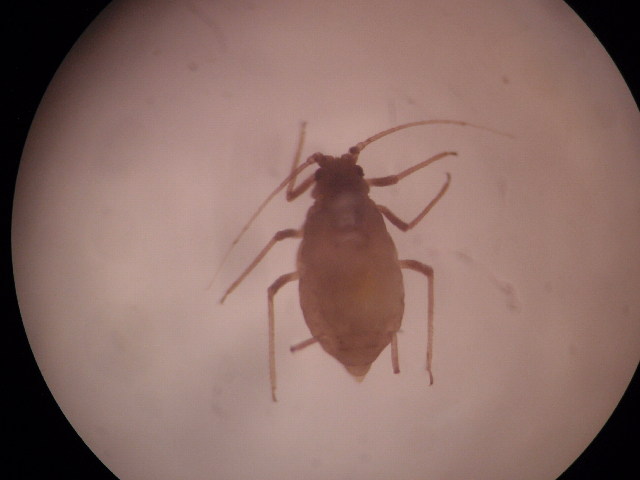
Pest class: green_peach_aphid